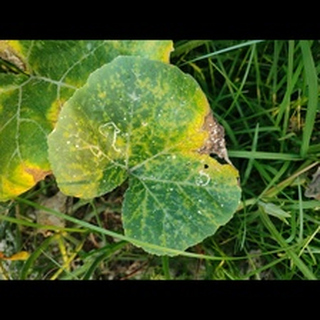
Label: pumpkin_downy_mildew